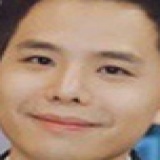
ca sĩ Trịnh Thăng Bình